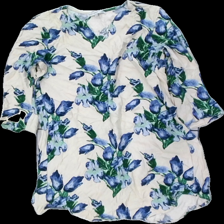
View: front
Type: Blouse
Category: Ladies
Brand: Flash
Colors: Beige, Blue, Green
Material: 100% visc
Pattern: Floral print
Cut: Loose
Size: L
Season: All
Stains: Minor
Price range: <50
Recommended usage: Reuse